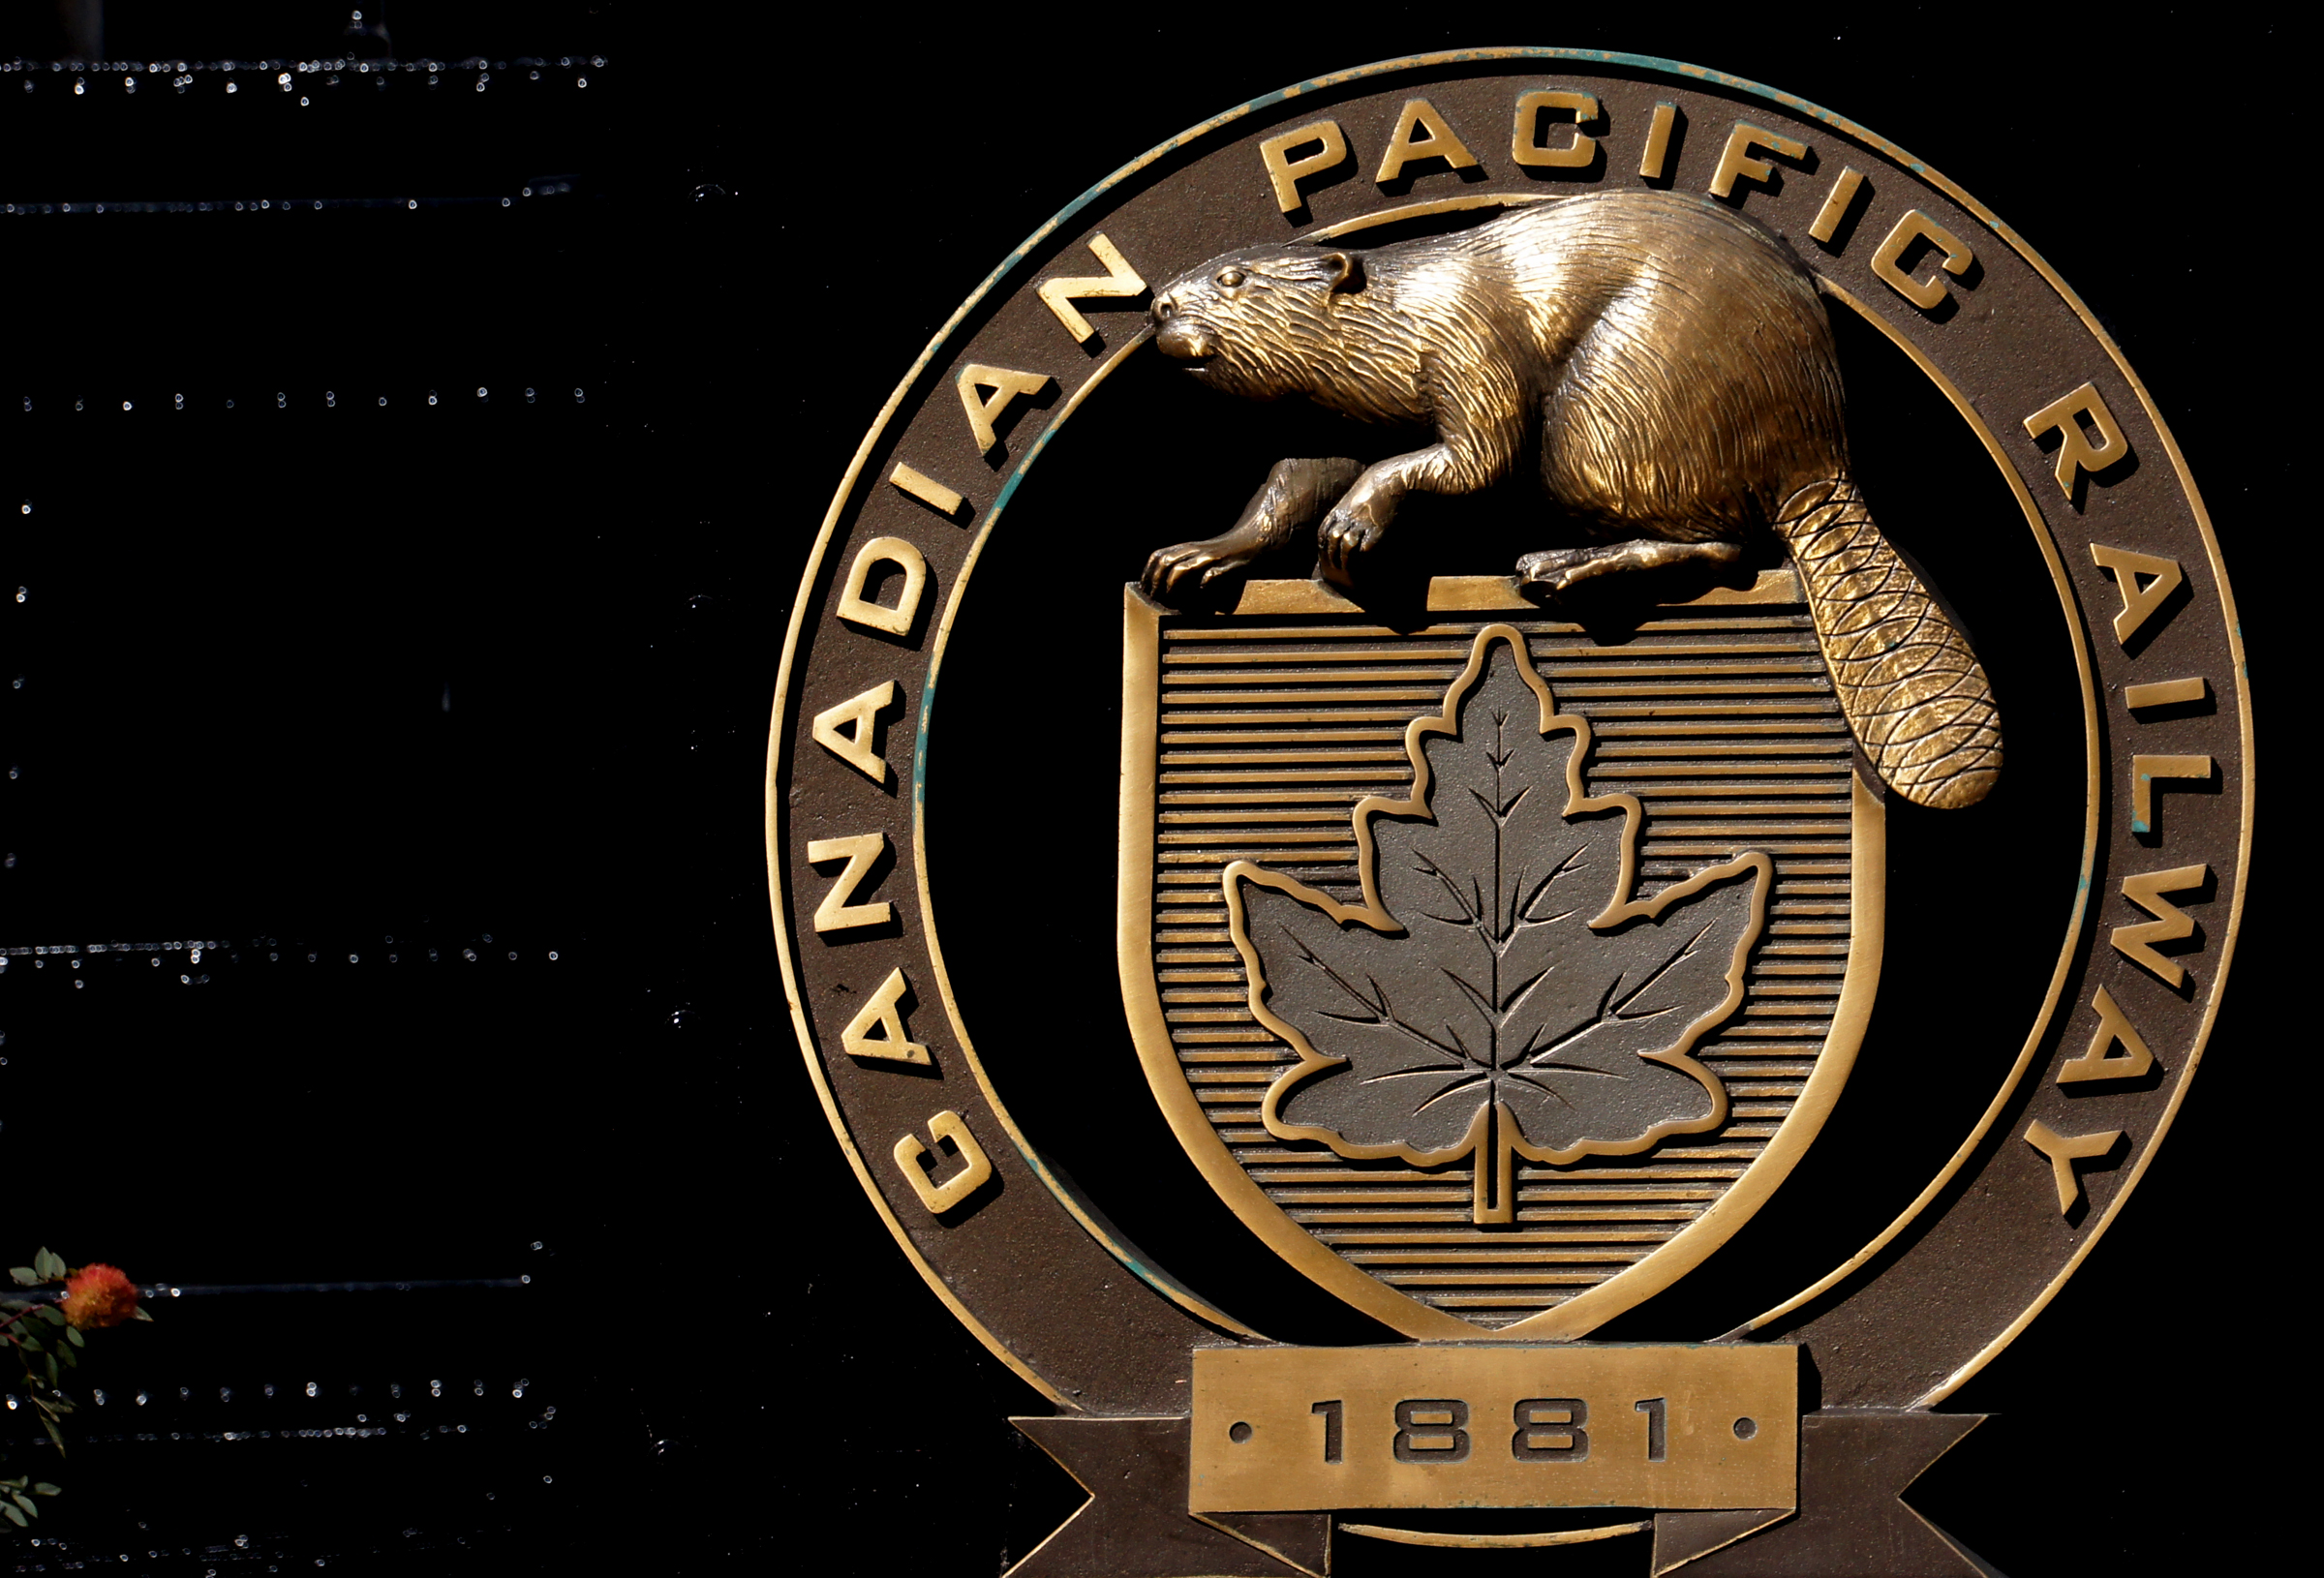
architecture, money, canada, currency, bronze, medal, railways, calgary, sonydslra580, tamron18270mmpzd, canadianpacific, beaver, maplerleaf, award